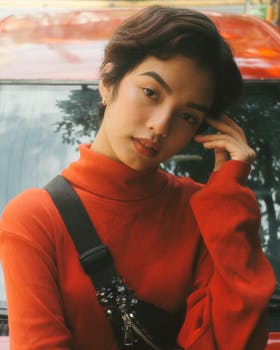
Label: No Watermark